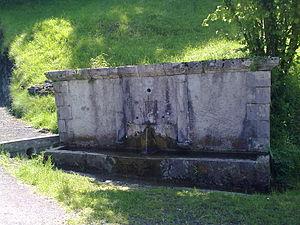
Lourdios-Ichère, France, le 23 mai 2010.
Lourdios-Ichère est une commune française située dans le département des Pyrénées-Atlantiques, en région Nouvelle-Aquitaine.